East Turkestan National Army

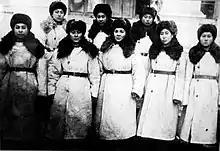
Female soldiers,

The East Turkestan National Army was the armed forces of the Second East Turkestan Republic (ETR). It was active from 1945 to 1949, beyond the dissolution of the ETR in 1946, when it was renamed the Ili National Army (INA) per a peace agreement between the ETR leadership and representatives of the Republic of China. It originally consisted of six regiments: the Suidun Infantry Regiment, the Ghulja Regiment, the Kensai Regiment, the Ghulja Reserve Regiment, the Kazakh Cavalry Regiment, the Dungan Regiment, the Artillery Subdivision, the Sibo Subdivision, and the Mongol Subdivision. The last two subdivisions were later reformed to regiments. All regiments were armed with mostly German-made weapons that were provided by the Soviet Union on orders by Joseph Stalin. Its personnel was trained in the Soviet Union. Rebel aviation included 42 airplanes, which were captured in the Ghulja Kuomintang air base and repaired by Soviet military personnel.